List of birds of Puerto Rico

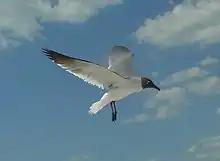
Laughing gull, the most common gull ("gaviota") in Puerto Rico.

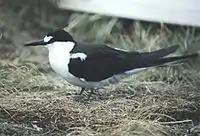
Sooty tern, this species nests in the Culebra National Reserve.

Laridae is a family of medium to large seabirds and includes gulls, kittiwakes, terns, and skimmers. They are typically gray or white, often with black markings on the head or wings. They have longish bills and webbed feet. Terns are a group of generally medium to large seabirds typically with gray or white plumage, often with black markings on the head. Most terns hunt fish by diving but some pick insects off the surface of fresh water. Terns are generally long-lived birds, with several species known to live in excess of 30 years. Skimmers are a small family of tropical tern-like birds. They have an elongated lower mandible which they use to feed flying low over the water surface and skimming the water for small fish.